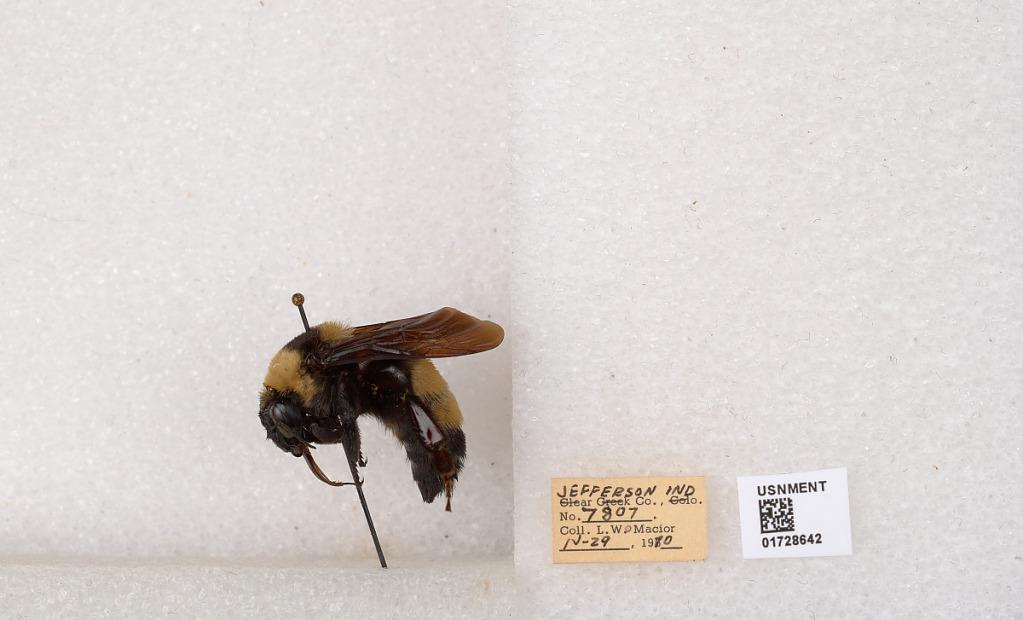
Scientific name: Bombus (Bombus) nevadensis auricormus
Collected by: L. Macior
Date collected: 1970-4-29
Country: United States
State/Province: Indiana
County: Jefferson
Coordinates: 38.7858, -85.4386